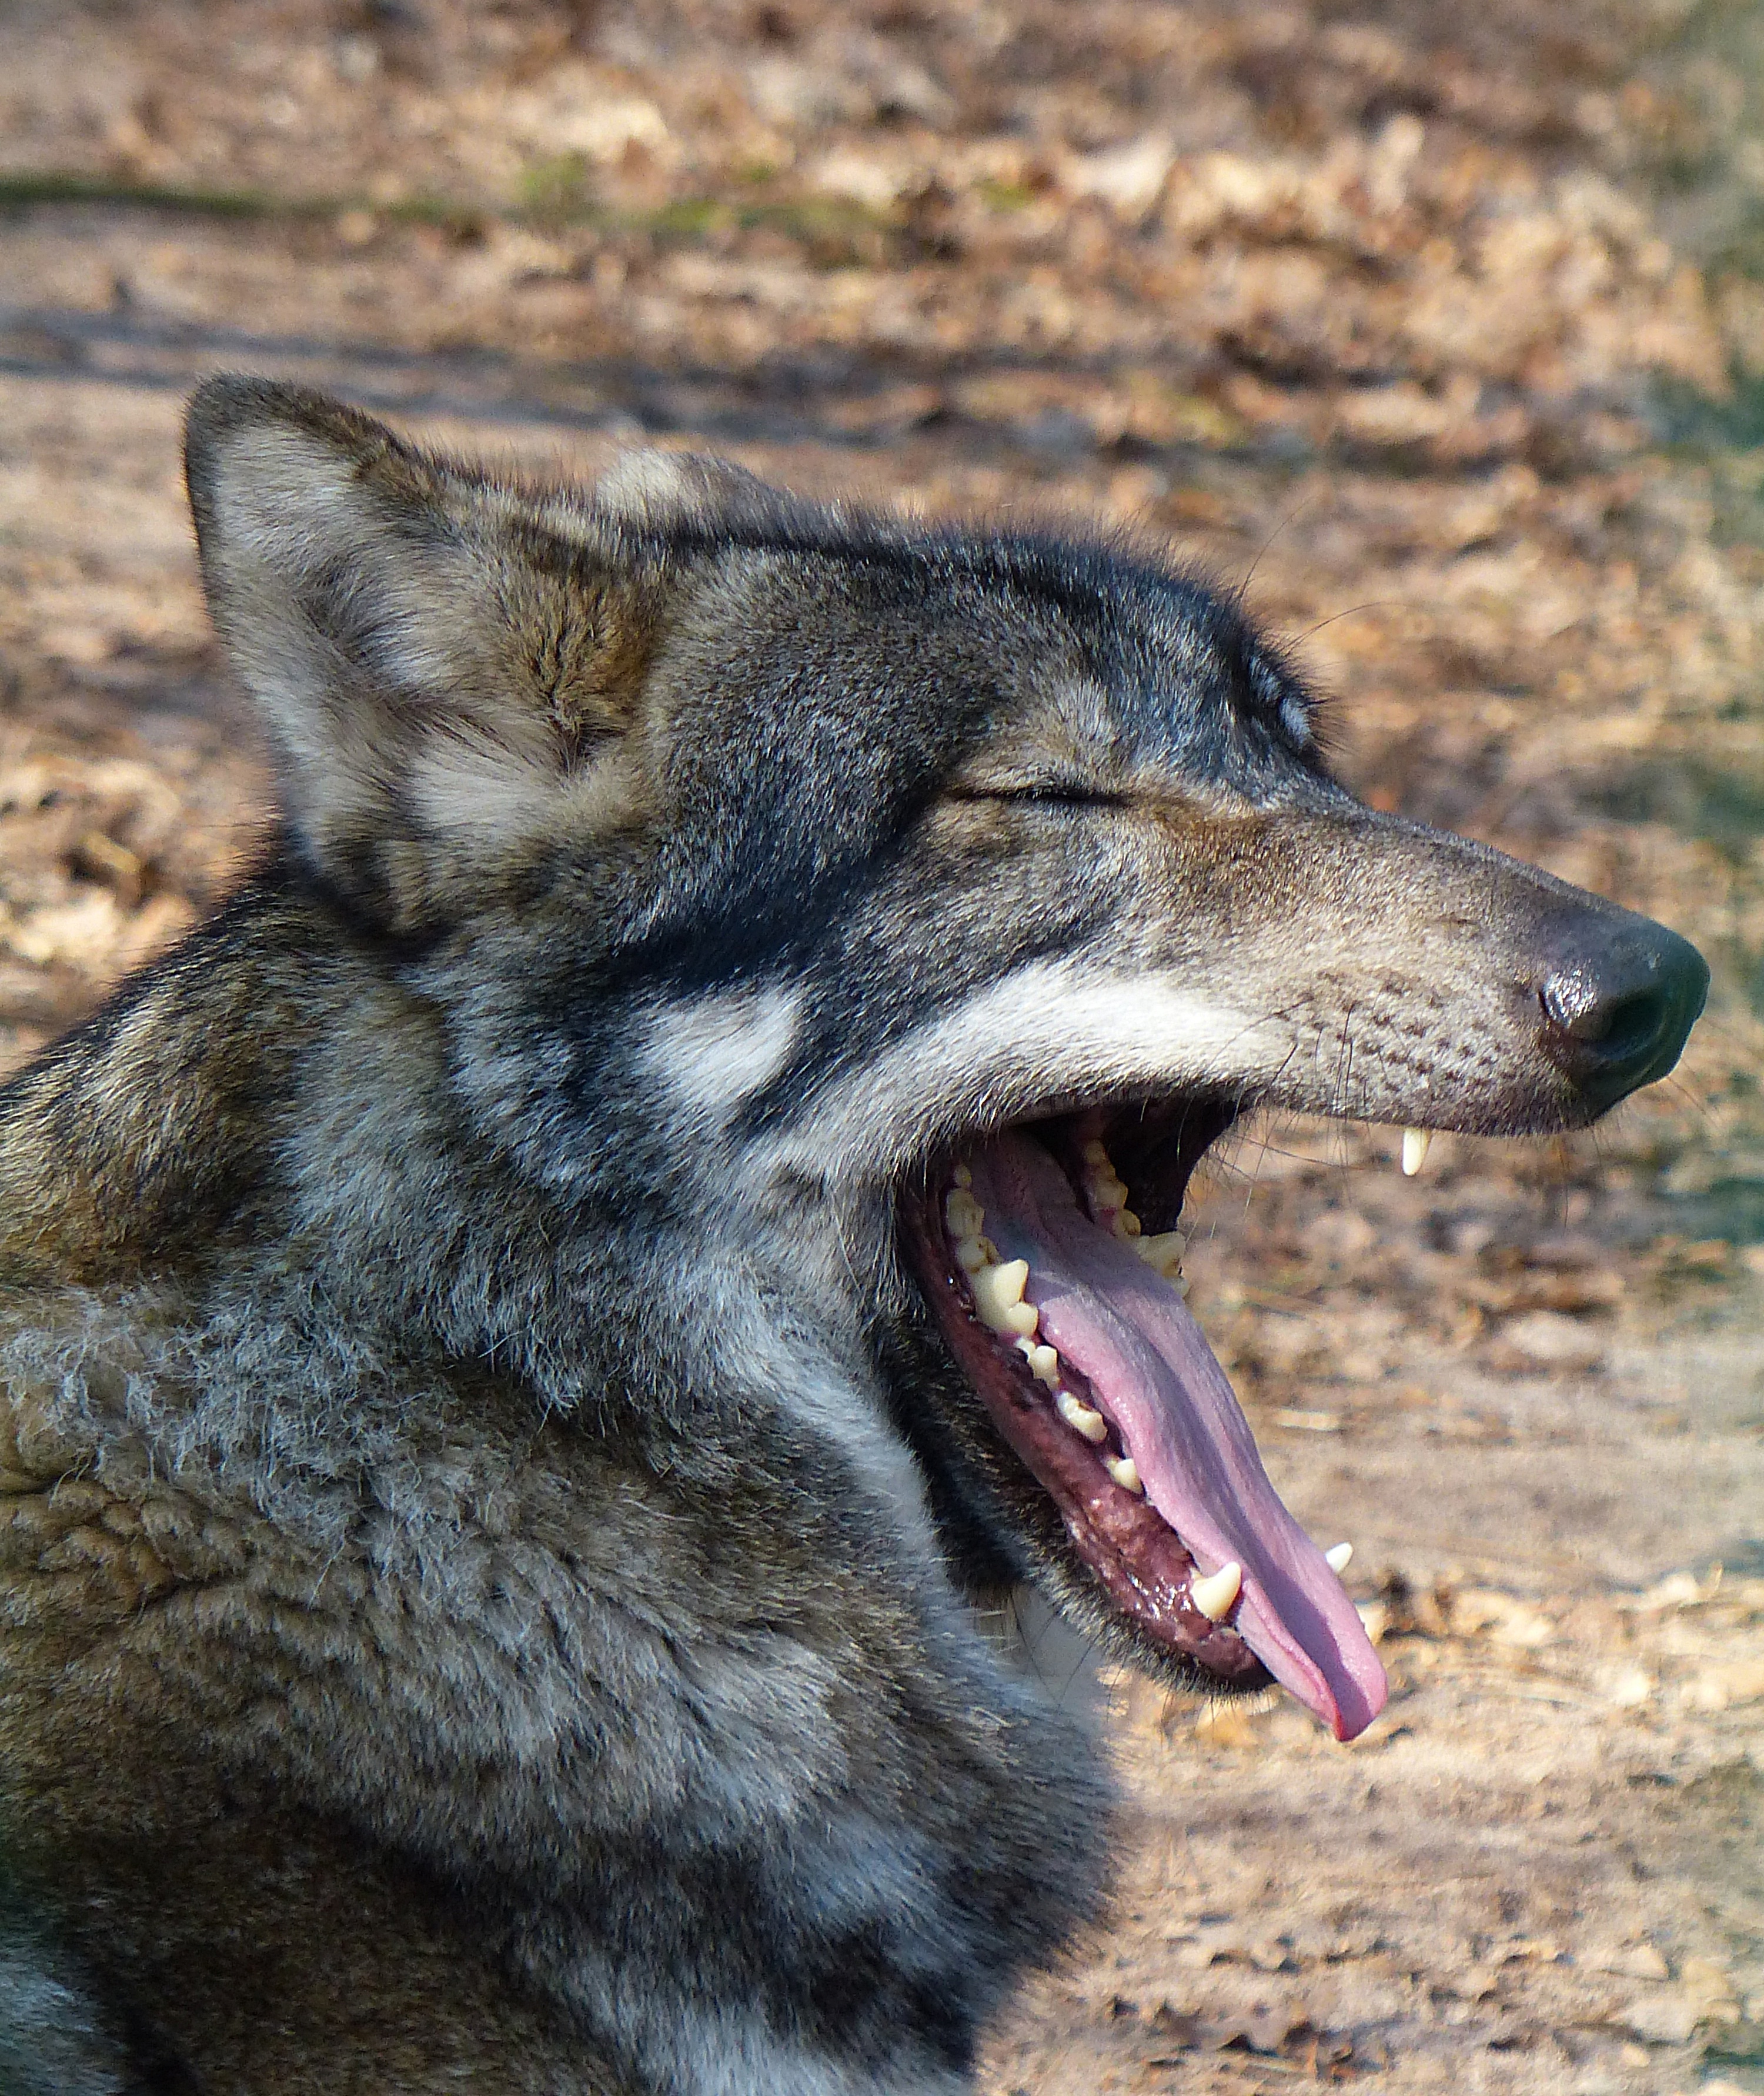
dog, animal, wildlife, mammal, wolf, predator, fauna, wild animal, endangered, vertebrate, animal world, wildlife photography, forest dwellers, carnivores, pack animal, hundeartig, dog like mammal, red wolf, saarloos wolfdog, wolfdog, czechoslovakian wolfdog, dog breed group, greenland dog, j mthund, canis lupus tundrarum, dog crossbreeds, tamaskan dog, norwegian elkhound